Galanthus

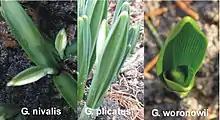
The three different forms of leaf shoots from the bulb: flat (applanate), folded (explicative) rolled up (convolute) (left to right)

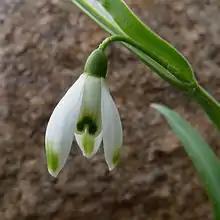
"Galanthus nivalis" 'Viridapice'

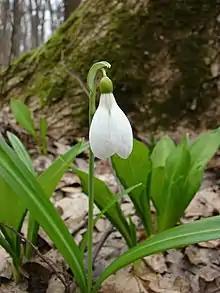
"Galanthus plicatus"

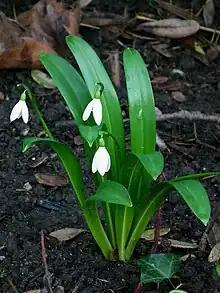
"Galanthus woronowii"

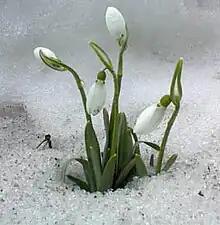
"G. nivalis" piercing snow cover

"Galanthus" has approximately 20 species, but new species continue to be described. "G. trojanus" was identified in Turkey in 2001. "G. panjutinii" (Panjutin's snowdrop) was discovered in 2012 in five locations in a small area (estimated at ) of the northern Colchis area (western Transcaucasus) of Georgia and Russia. "G. samothracicus" was identified in Greece in 2014. Since it has not been subjected to genetic sequencing, it remains unplaced. It resembles "G. nivalis", but is outside the distribution of that species.